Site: brandenburg
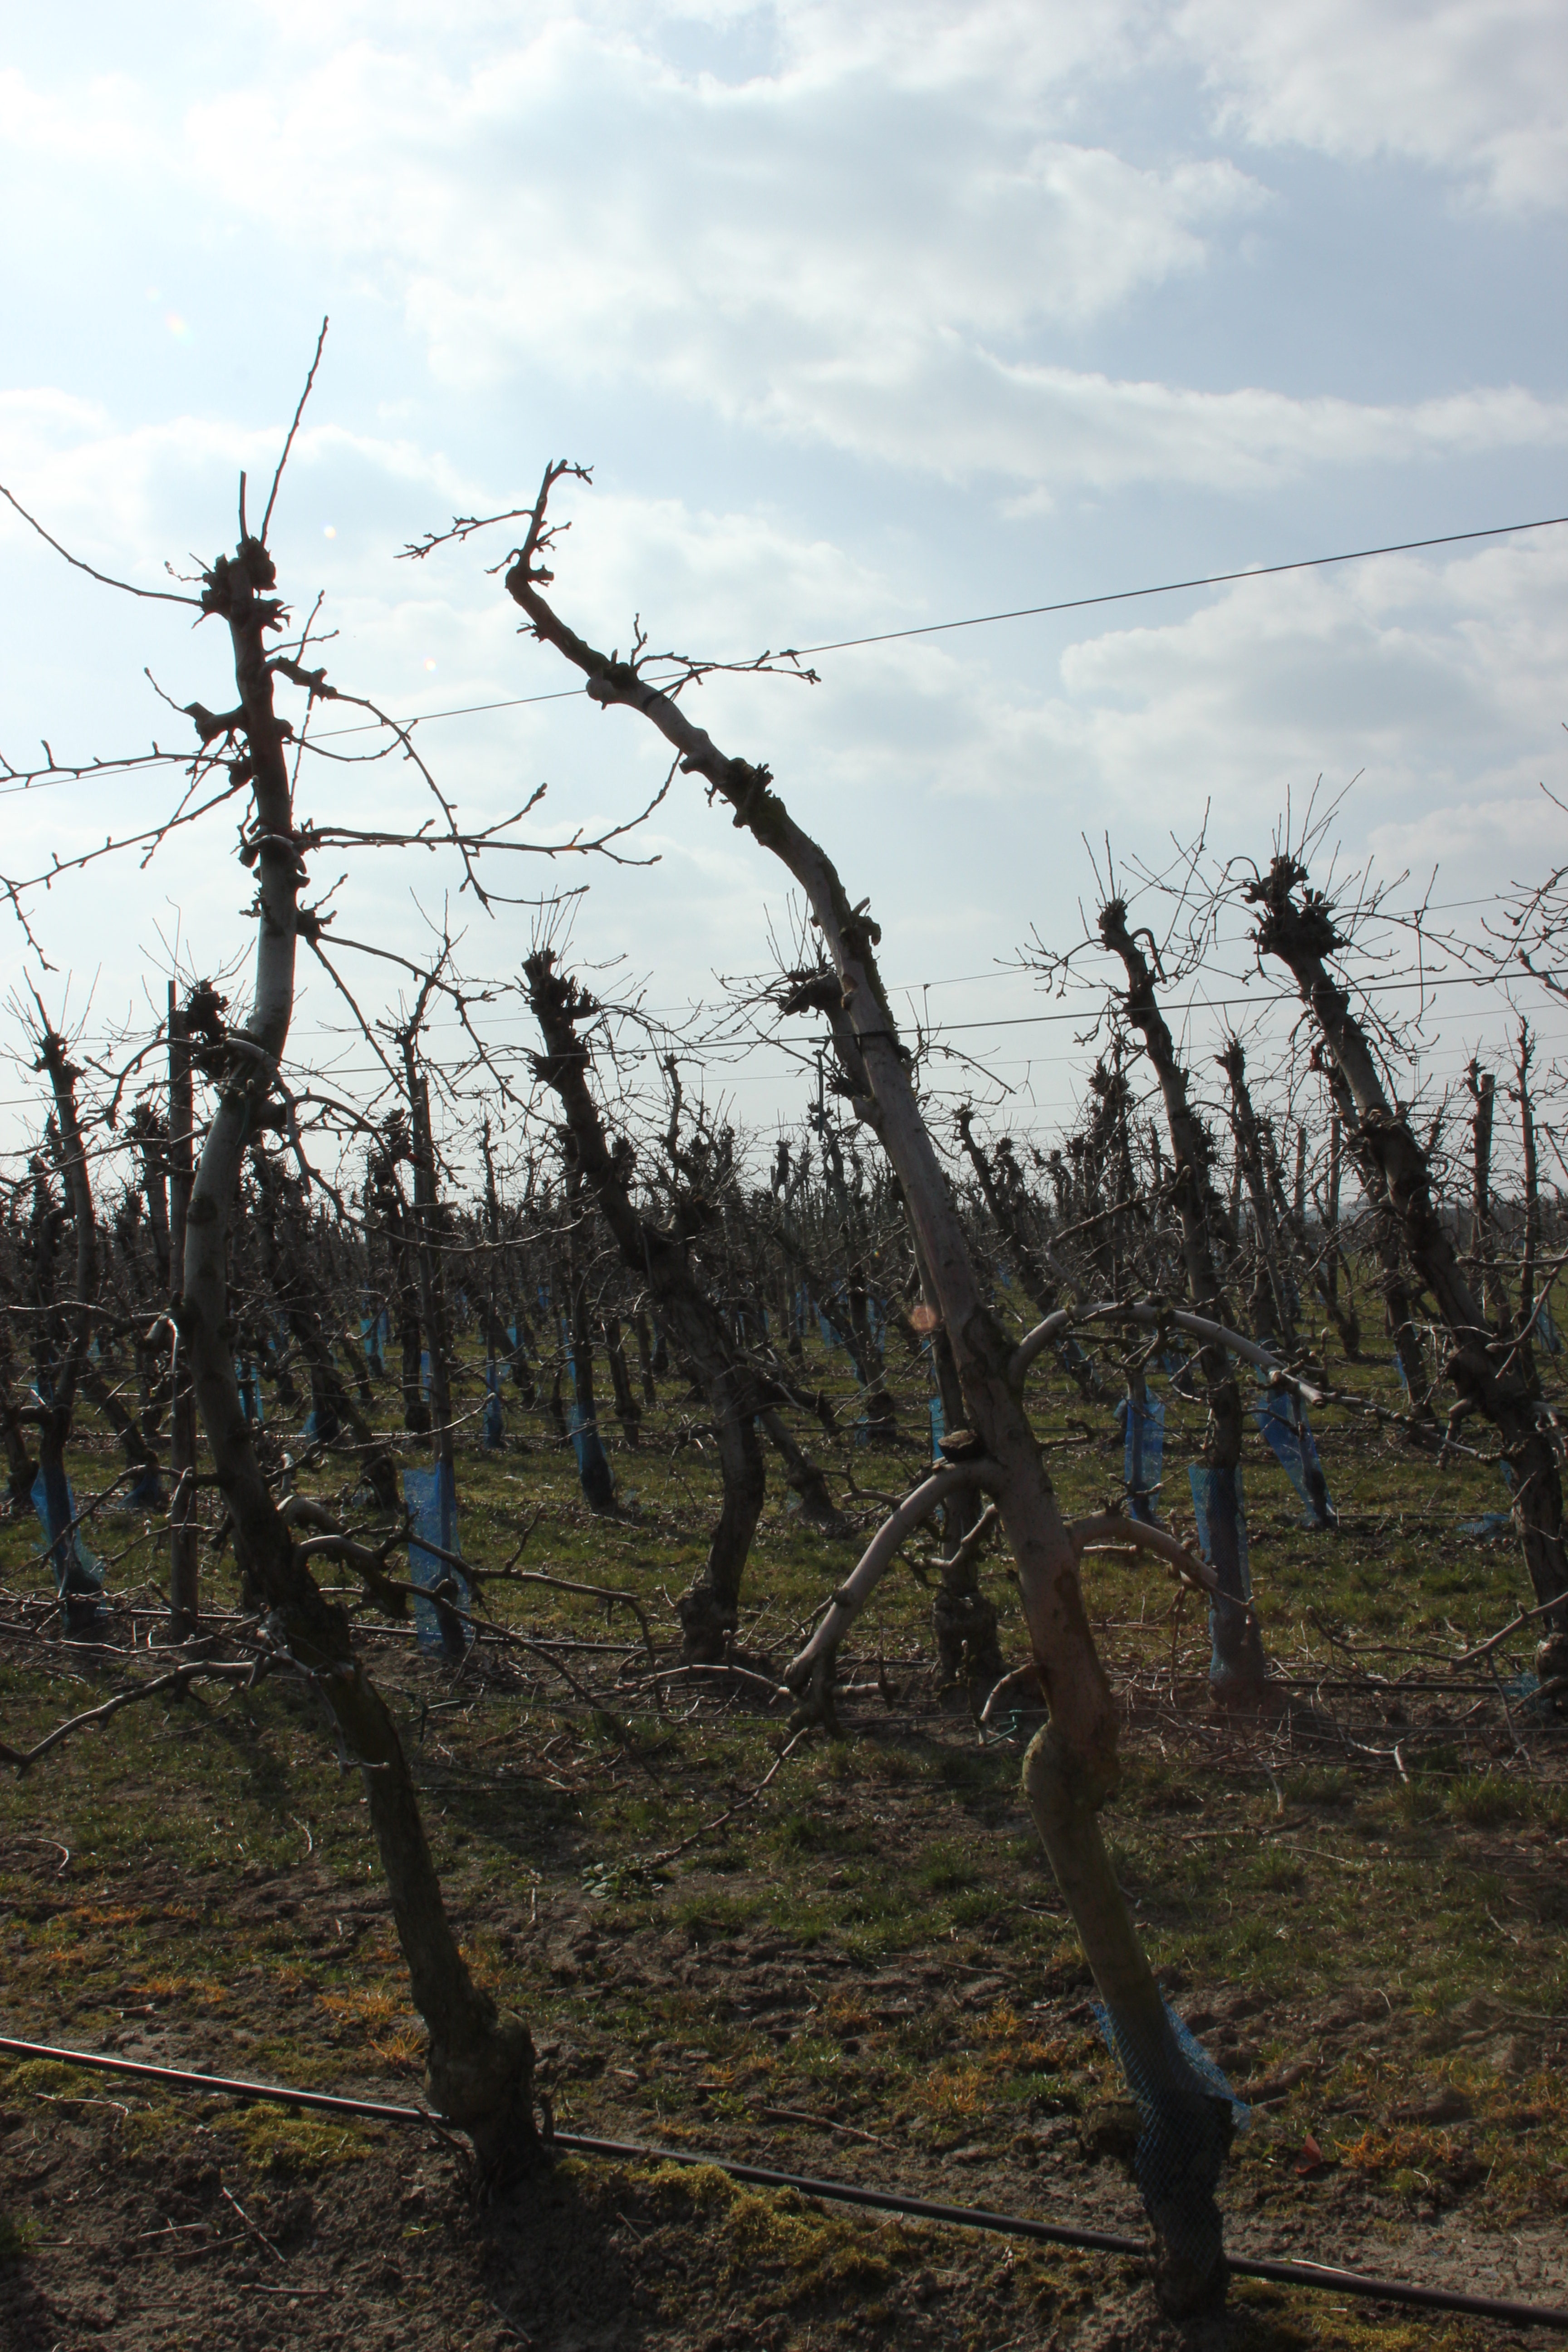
Growth stage (BBCH 03): Bud development